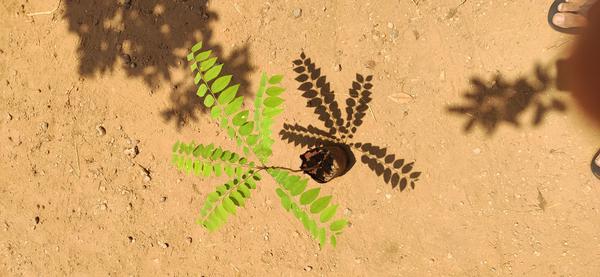
Plant: Amla